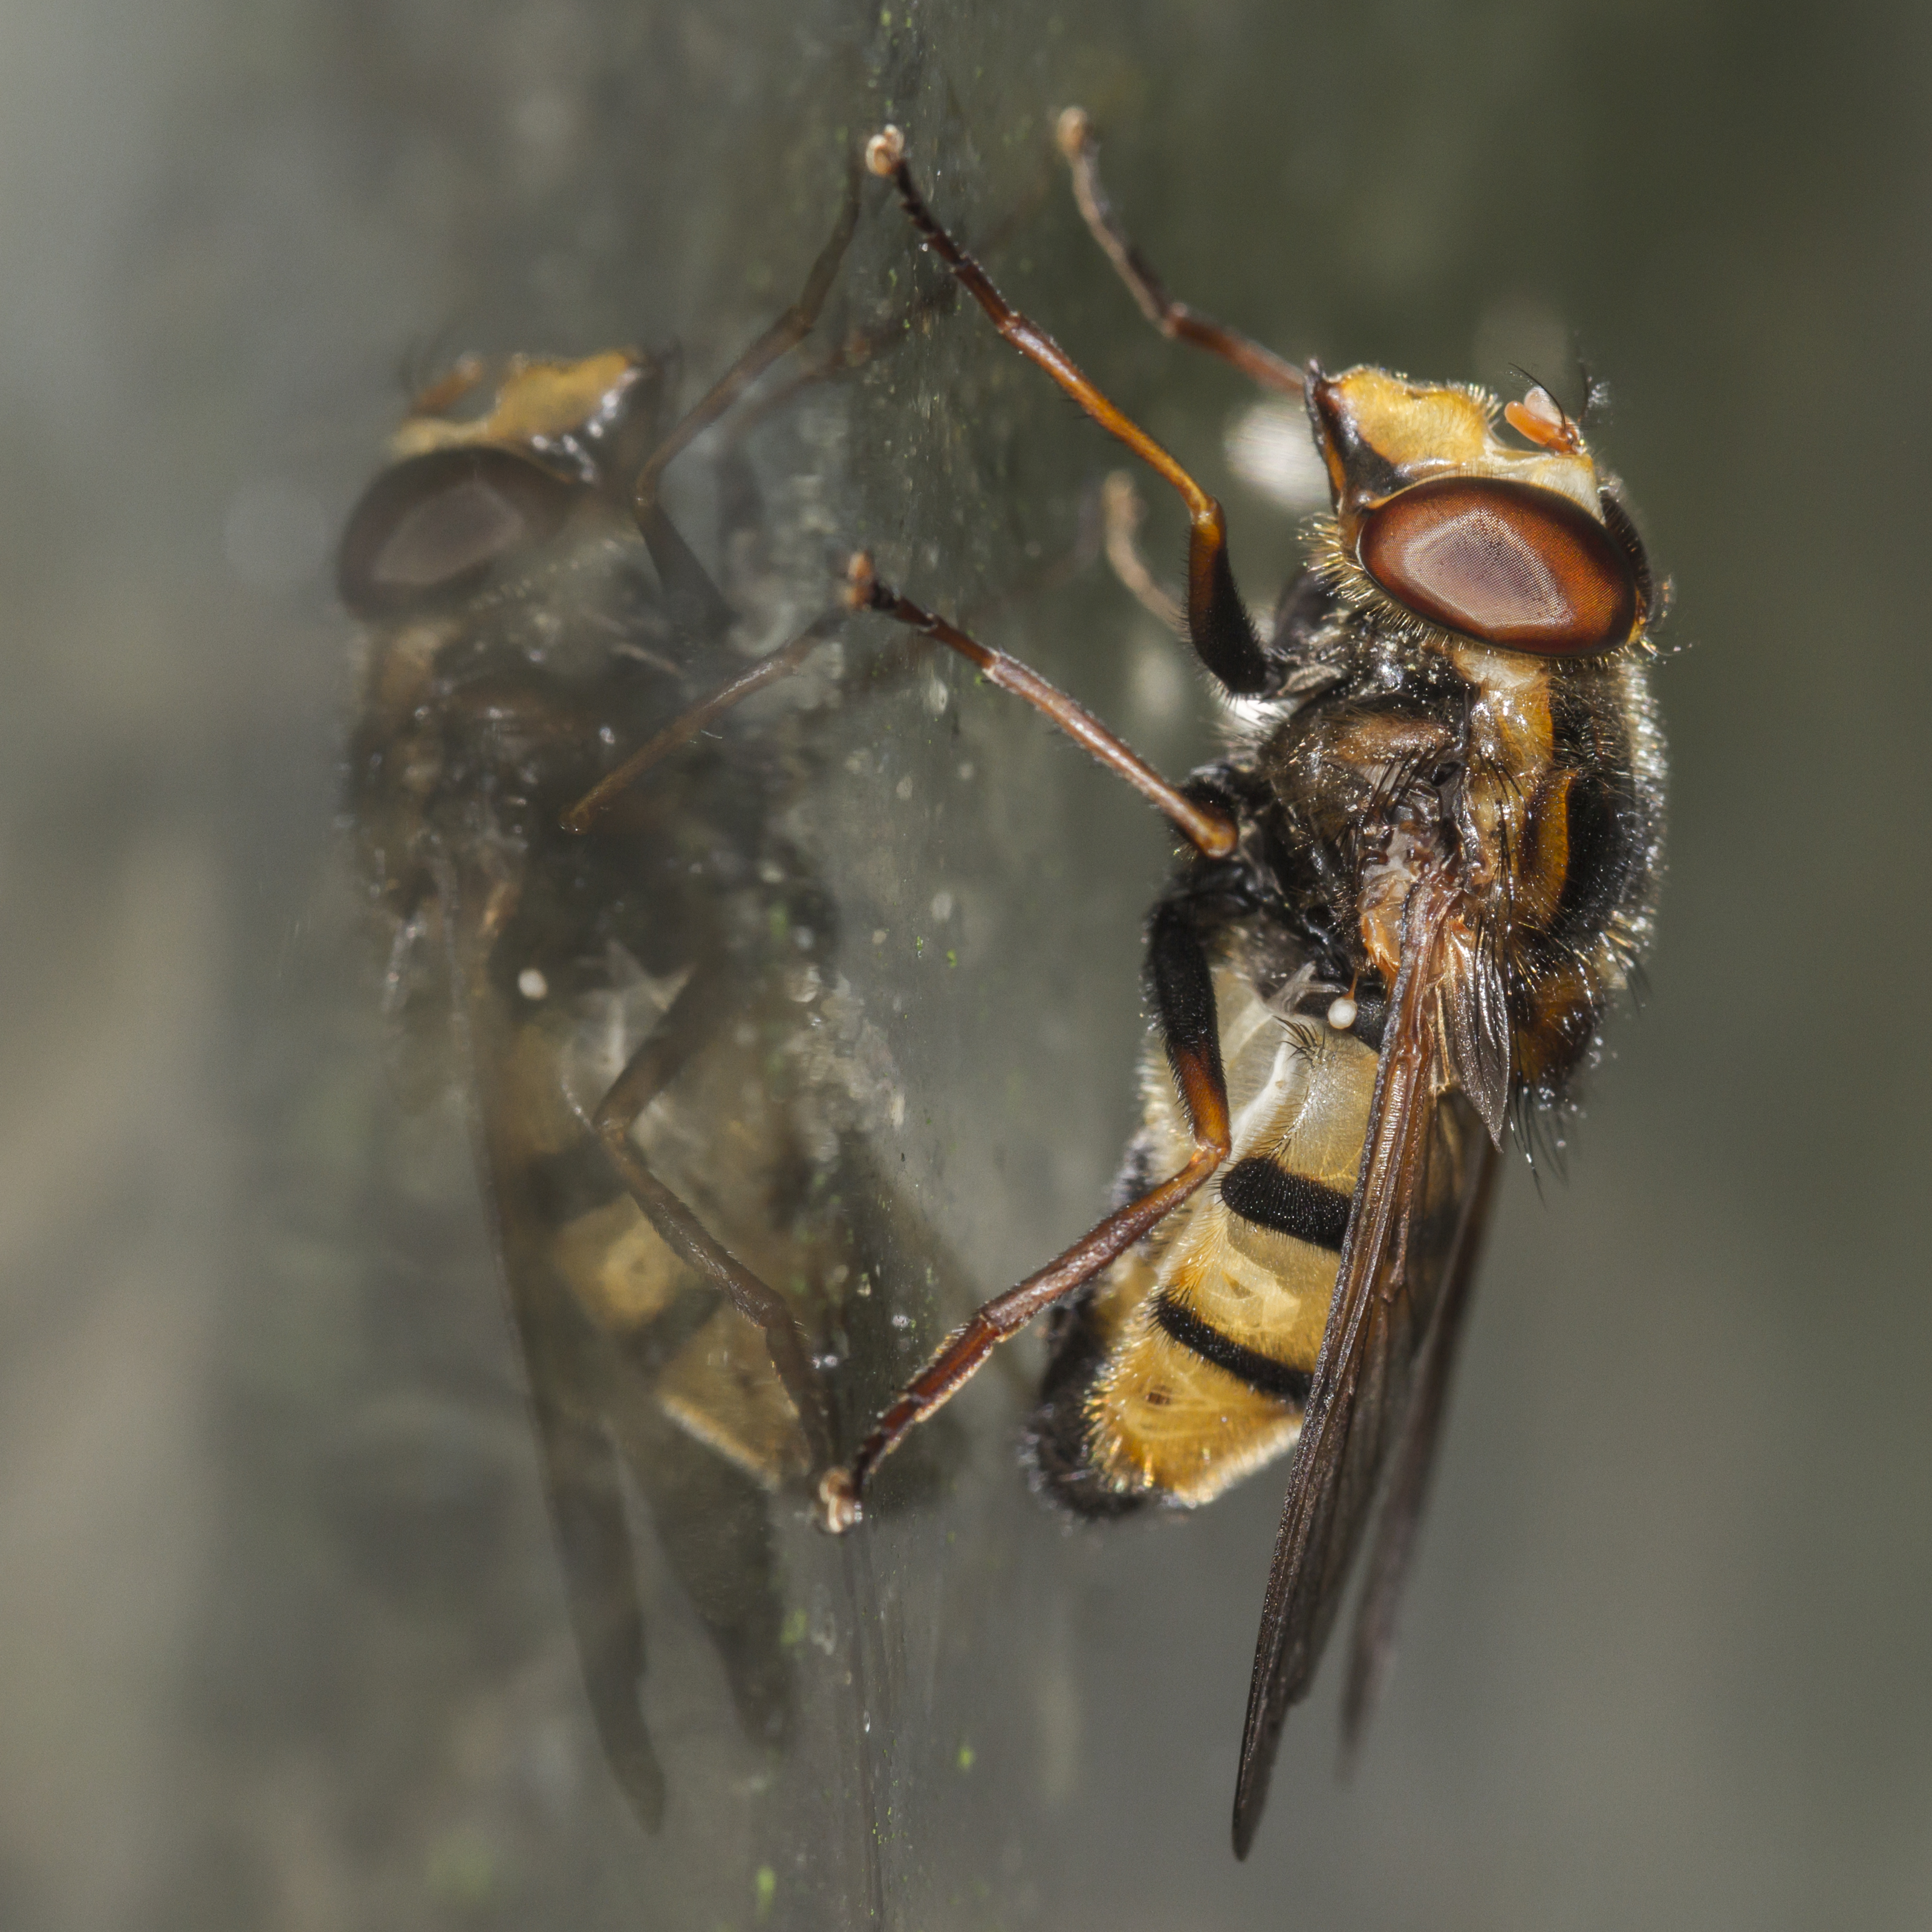
photography, fly, reflection, insect, macro, garden, fauna, greenhouse, invertebrate, close up, hoverfly, outdoors, uk, canon7d, hornet, mirrored, wasp, pest, peterborough, britishhoverflies, bbcsummerwatchofficial, macro photography, arthropod, volucellainanis, britishfliesdiptera, membrane winged insect, orb weaver spider